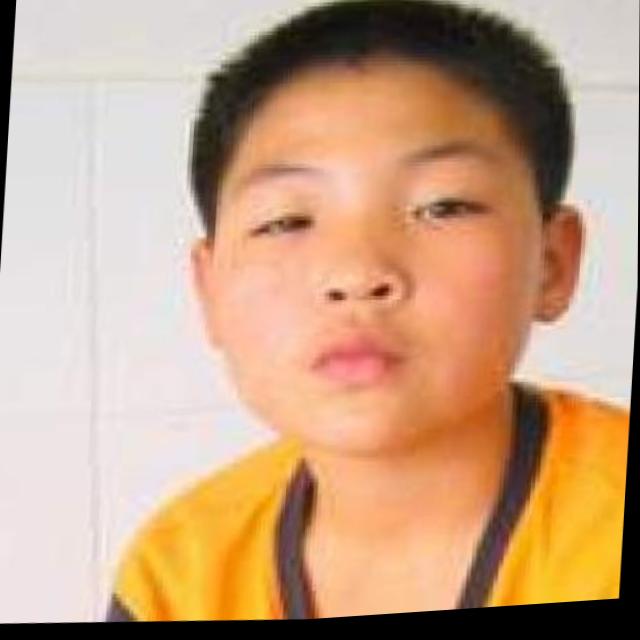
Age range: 13-20